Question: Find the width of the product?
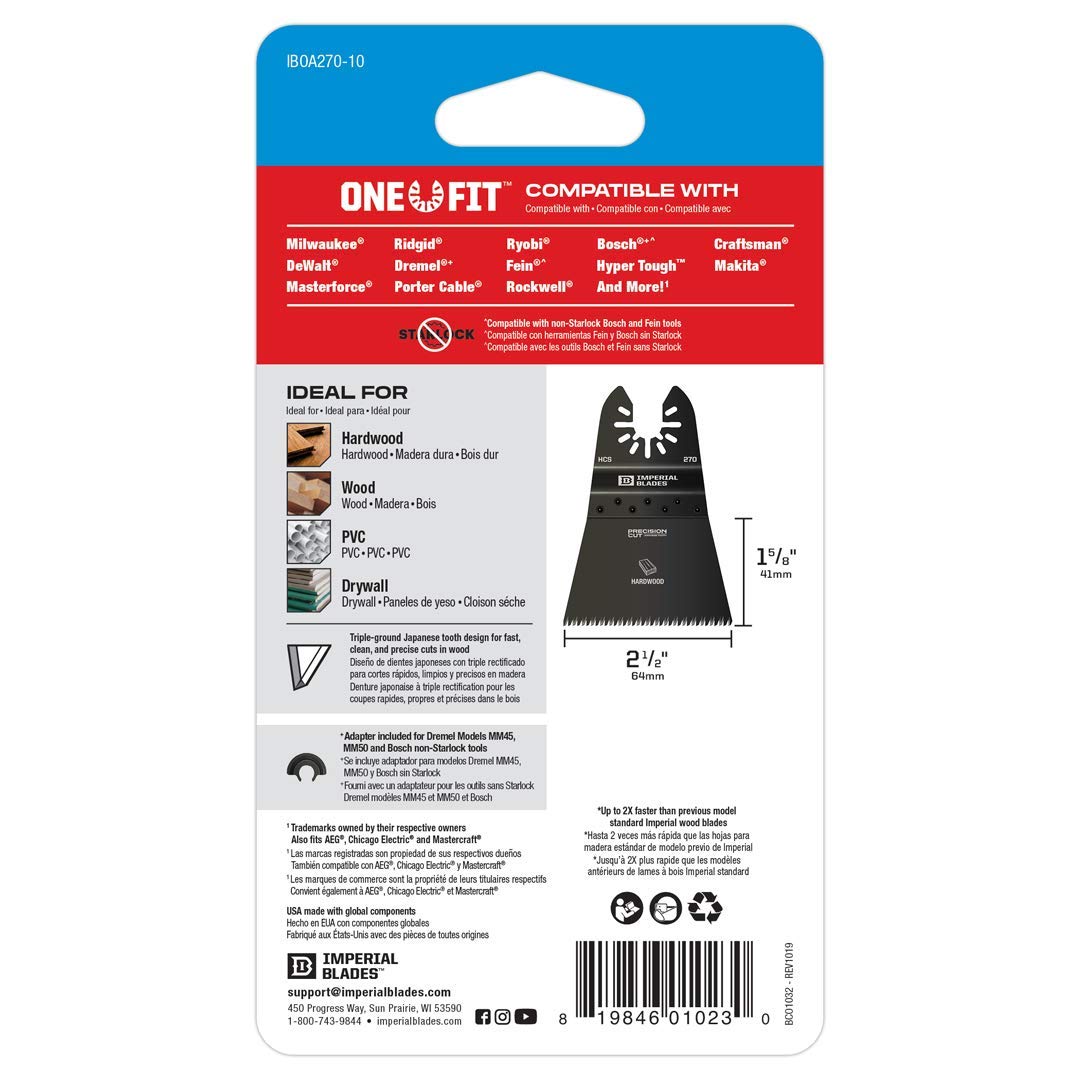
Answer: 0.125 inch